Abel Wolman

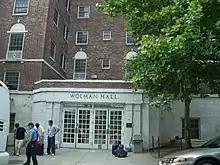
Wolman Hall is a dormitory building for first-year students at The Johns Hopkins University.

Following the death of Wolman, multiple tributes were created in his honor. For individuals that work in the water industry, the American Water Works Association annually presents the Abel Wolman Award of Excellence since 1985. In May 1966, the Johns Hopkins University named a newly acquired dormitory Wolman Hall, which continues to house first year students. In 1986, the City of Baltimore renamed its public works building to the Abel Wolman Municipal Building, honoring his years of service to the city. Today, the Abel Wolman Municipal Building is where citizens of Baltimore come to pay their property taxes, parking fines and metered water bills.[1]